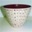
Label: bowl